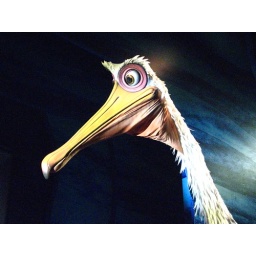
Part of finding nemo live stage show in the old tarzan rocks theater